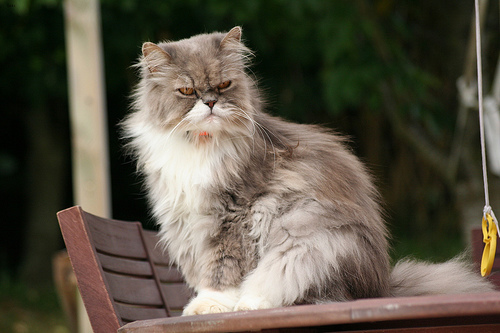
Animal: cat
Breed: Persian